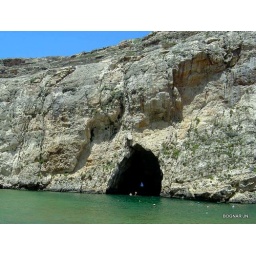
Table like limestone rock wall.A cave shows the water's effect on rocks over time.Dwejra Bay -Gozo/ Malta/.